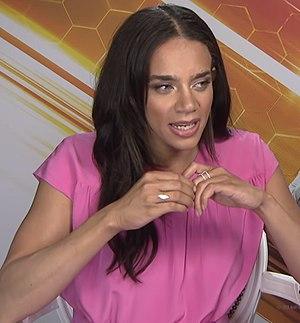
Killjoys est une série télévisée canadienne de science-fiction en 50 épisodes de 42 minutes créée par Michelle Lovretta et diffusée entre le 19 juin 2015 et le 20 septembre 2019 sur Space et en simultané sur Syfy aux États-Unis.
Ant-Man et la Guêpe est un film américain de super-héros réalisé par Peyton Reed, sorti en 2018.